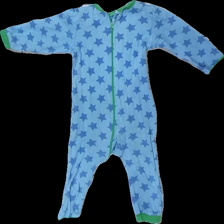
View: front
Type: Top
Category: Children
Brand: Not in the list
Colors: Blue, Green
Material: 100% bomull
Pattern: Other
Cut: C-collar
Season: All
Damage: nopprigt
Damage location: top center
Damage 2: nopprigt
Damage 2 location: middle center
Damage 3: nopprigt
Damage 3 location: bottom center
Price range: <50
Recommended usage: Reuse
Description: långärmad body med stjärntryck
Comment: väldigt nopprig